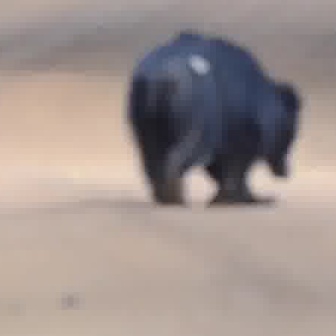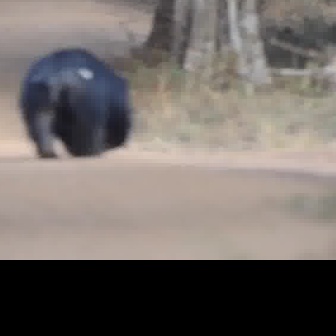
  Please identify the target specified by the bounding box [126,32,300,206] in the first image and locate it in the second image. Return the coordinates in [x_min,y_min,x_max,y_max] format.
Answer: [19,46,131,157]